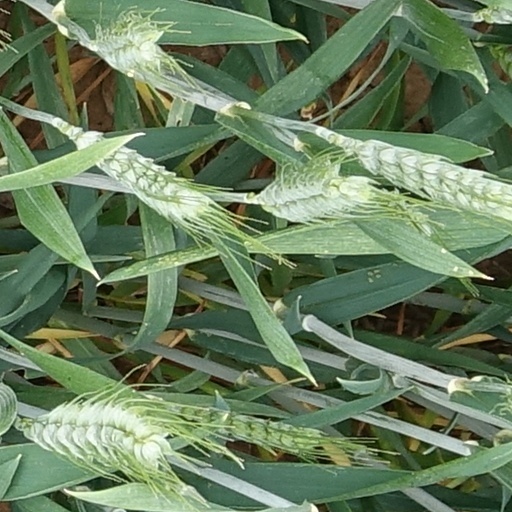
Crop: wheat